Polychrome brickwork

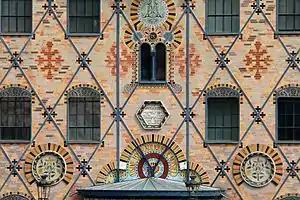
, Noisiel, France, 1872, a particularly elaborate example of polychrome brickwork.

Polychrome brickwork is a style of architectural brickwork in which bricks of different colours are used to create decorative patterns or highlight architectural features in the walls of a building. Historically it was used in the late Gothic period in Europe, and the Tudor period in England. This style was revived in Britain in the 1850s as a feature of Gothic Revival architecture. Later, in the 19th century and into the early 20th century it was adopted in various forms in Europe for all manner of buildings such as French eclectic villas, Dutch row houses, and German railway stations, and as far away as Melbourne, Australia, where the technique reached heights of popularity and elaboration in the 1880s.